Nellore

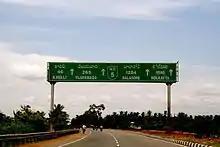
National Highway 16 at Nellore

The residents of the city are generally referred as "Nelloreans". The Rottela Panduga (Roti festival) is an annual urs event celebrated at the Bara Shaheed Dargah (shrine of twelve martyrs) on the banks of Swarnala Cheruvu. The event got its name after the practice of exchanging flat breads and attracts visitors from all religious backgrounds every year and from all over the country and also from foreign countries.